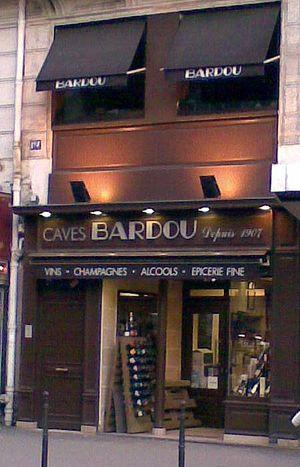
Caves Bardou depuis 1907, 124, rue du Faubourg-Saint-Denis, Xe arrondissement, Paris, France.
Les Grandes épiceries Bardou sont créées à la fin du XIXᵉ siècle par deux frères : Émile et Henri Bardou.